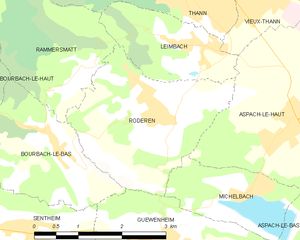
Carte des communes françaises